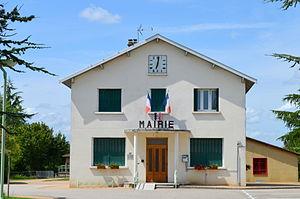
Mairie de Thil, Ain.
Maxime Lucien Maurice Sommeron, né le 23 février 1913 à Neyron et mort le 22 mai 1998 à Lyon, est un architecte et un résistant français du Camp Didier. Il a été maire de Neyron de 1965 à 1983. Il est enterré au cimetière de Neyron.
Thil est une commune française située dans le département de l'Ain en région Auvergne-Rhône-Alpes, à environ 20 kilomètres de Lyon. Elle fait partie de l'unité urbaine de Lyon. Ses habitants sont appelés les Thilois.